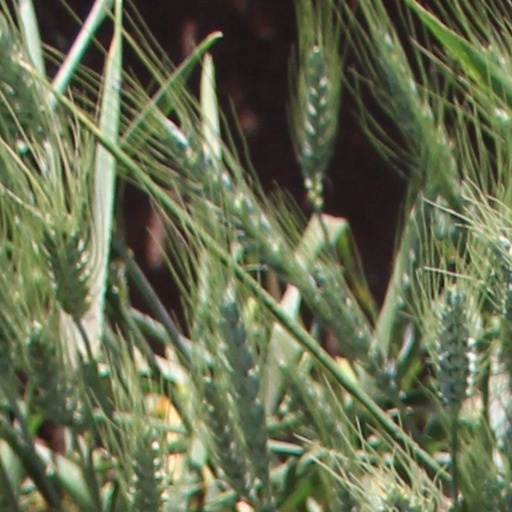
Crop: wheat